Julien-Léopold Boilly

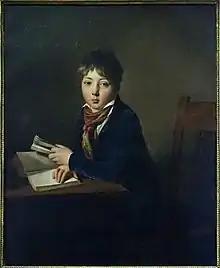
Portrait of Boilly painted by his father Louis-Léopold, 1808

Julien-Léopold Boilly (30 August 1796 – 14 June 1874), also known as Jules Boilly, was a French artist noted for his album of lithographs "Iconographie de l'Institut Royal de France" (1820–1821) and his booklet "Album de 73 portraits-charge aquarellés des membres de l'Institut" (1820) containing watercolor caricatures of seventy-three famous mathematicians, in particular the French mathematician Adrien-Marie Legendre, the only known portrait of him.